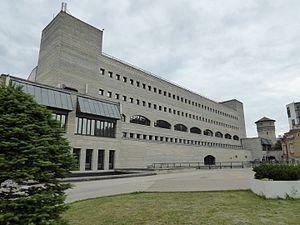
L'école estonienne de diplomatie est une école supérieure privée de Tallinn en Estonie.